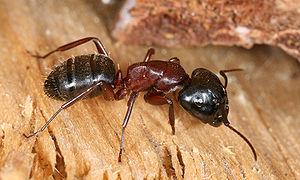
Description: Fourmi charpentière (Camponotus ligniperda). Les fourmi charpentières sont de grosses fourmis (0,5 à 1 cm) que l'on trouve dans la plus grande partie du monde. Elles aiment construire leur nid dans le vieux bois humide où elles peuvent évider de grandes cavités.
La fourmi Camponotus ligniperdus est une des très nombreuses espèces du genre Camponotus.
La glande métapleurale, aussi appelée glande métasternale ou glande métathoracique, est une glande exocrine unique aux fourmis. Elle est considérée comme une synapomorphie de cette famille, bien qu'elle soit disparue indépendamment au sein de certaines lignées. Sa principale fonction serait, la sécrétion lors des séances d'auto-toilettage de composés aux activités antimicrobiennes et antifongiques servant de défenses chimiques contre les pathogènes, mais d'autres fonctions ont été documentées chez certaines espèces. Sa taille varie entre les espèces et entre les castes.